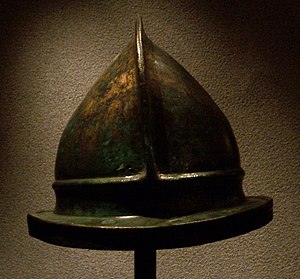
Tyr (gud) / Etymologi
Negau-hjelmen. Muséet i Santa Julia, Brescia.
Tyr er i nordisk mytologi en af aserne. Den lille rolle, Tyr spiller i den bevarede nordiske mytelitteratur, tyder på, at han i den sene før-kristne periode, hvor den skriftlige overlevering blev til, kom i skyggen af Odin og Thor. Desuden peger stednavnematerialet på, at Tyr i vikingetiden hovedsageligt blev dyrket i Danmark. Han fremstilles som rets- og krigsgud.